Arthur Edward Grasett

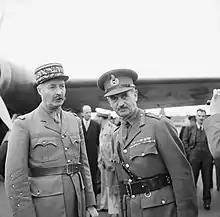
General Henri Giraud, joint President (with Charles de Gaulle) of the French Committee of National Liberation in 1943, with Lieutenant General A. E. Grassett arriving in England.

Grasett served in the Second World War as General Officer Commanding (GOC) of the 48th (South Midland) Division from 1941 and, promoted to acting lieutenant general on 7 November 1941, was made GOC of VIII Corps on the south coast of England from November 1941. His lieutenant general's rank was made temporary in November 1942. In 1944 he was posted to the War Office in London and served as Chief of the European Allied Contact Section of the Supreme Headquarters Allied Expeditionary Force under General Dwight D. Eisenhower from 1944 to 1945. He was appointed Lieutenant Governor of Jersey and Colonel Commandant of the Royal Engineers in 1945 and retired from the army in 1947.